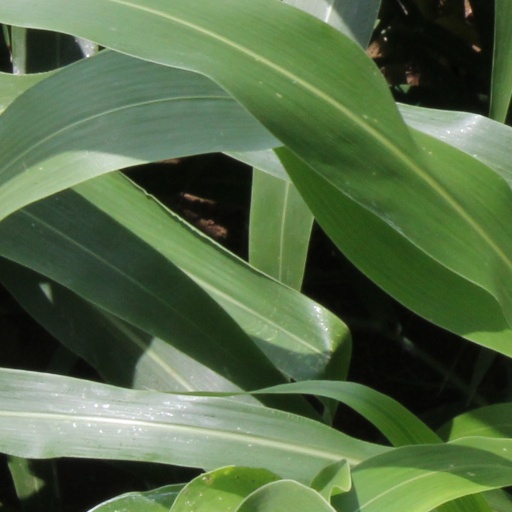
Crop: sorghum